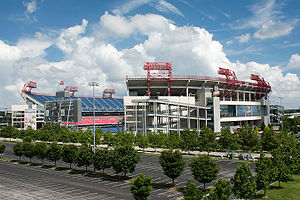
Nissan Stadium
Nissan Stadium
Nissan Stadium er et stadion i Nashville i Tennessee, USA, der er hjemmebane for NFL-klubben Tennessee Titans. Stadionet har plads til 68.798 tilskuere. Det blev indviet 27. august 1999, hvor det erstattede det gamle Vanderbilt Stadium, der havde været Titans hjemmebane den første sæson siden holdet kom til fra Houston.